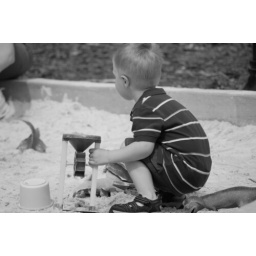
Playing in the sand box in the childrens area of the Botanical Gardens